Santiago de Compostela

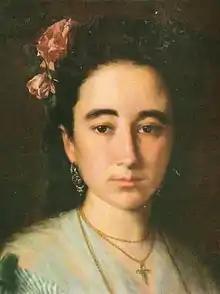
Carmen Babiano

Santiago de Compostela is served by Santiago de Compostela Airport and a Renfe rail service.